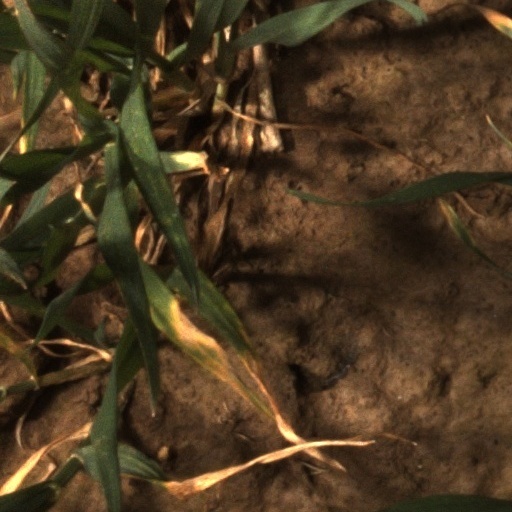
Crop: wheat